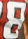
Number: 8